2011 Norway attacks

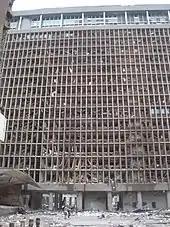

On 22 July 2011, at 15:25:22 (CEST) a bomb detonated in Regjeringskvartalet, central Oslo. The bomb was placed in a white Volkswagen Crafter and parked in front of the "H block", housing the Office of the Prime Minister, Ministry of Justice and the Police, and several other governmental buildings, such as the Ministry of Petroleum and Energy ("R4"), Ministry of Finance ("G block"), Ministry of Education and Research ("Y block") and the Supreme Court of Norway (behind the "G block").